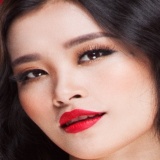
ca sĩ Đông Nhi